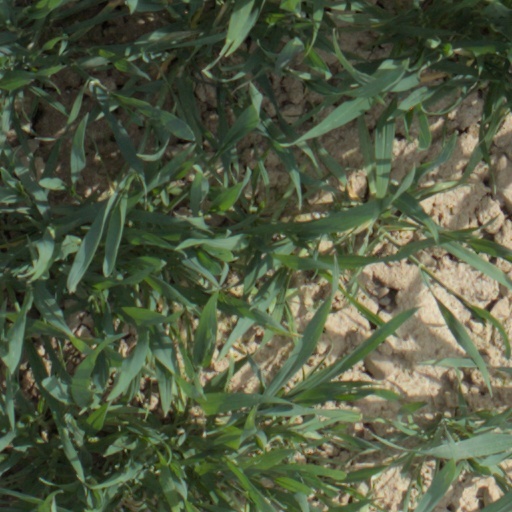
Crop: wheat